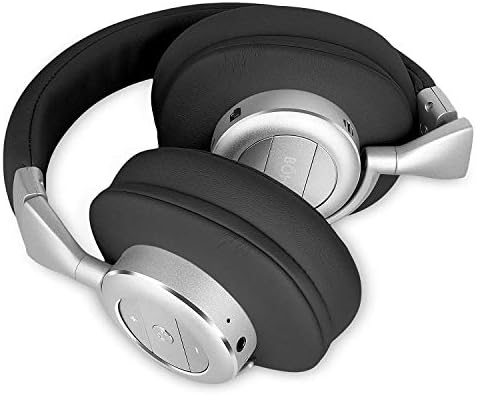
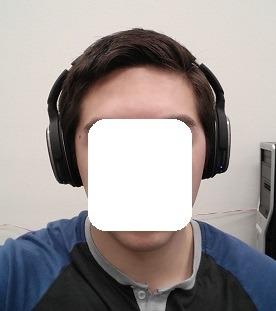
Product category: headphones
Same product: no